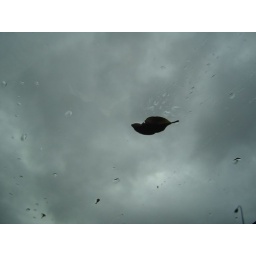
A leaf hanging onto the car window in a heavy rain storm